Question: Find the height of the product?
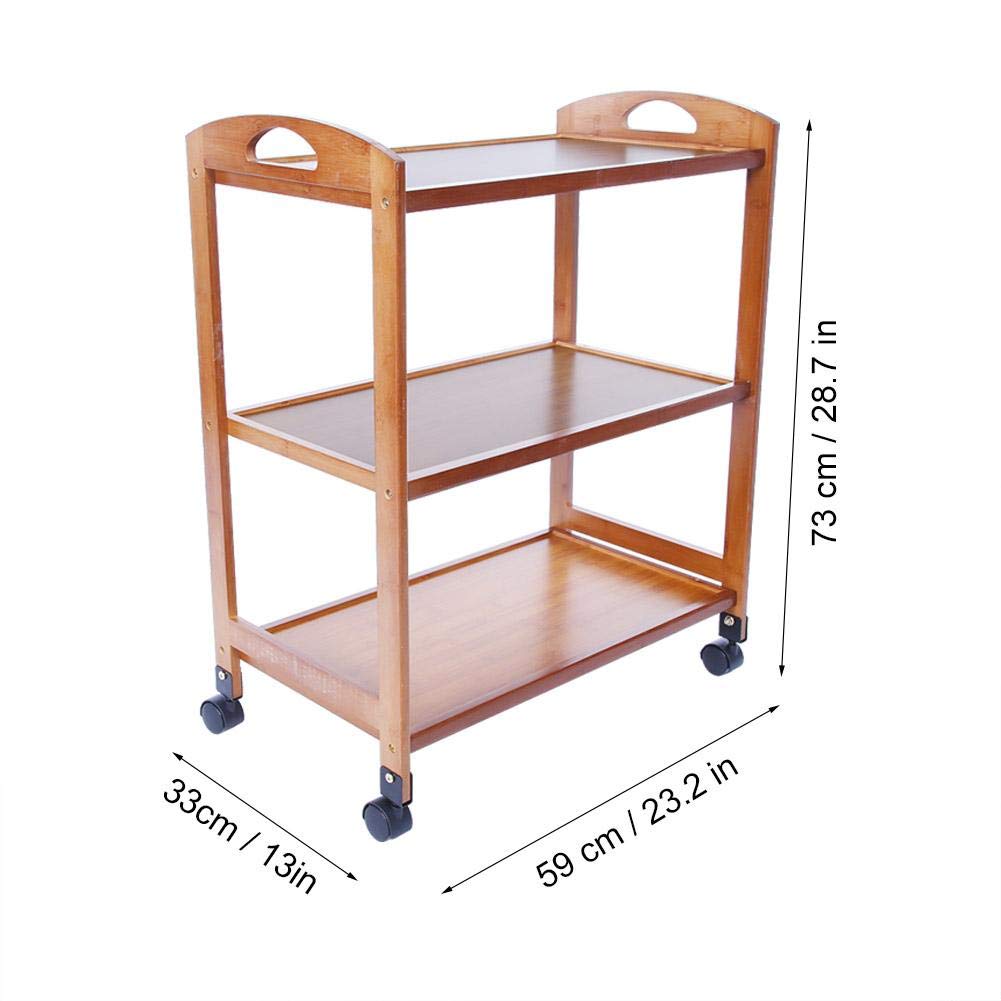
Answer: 73.0 centimetre